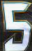
Number: 5